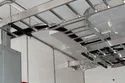
Label: Erection_Of_Cable_Trays